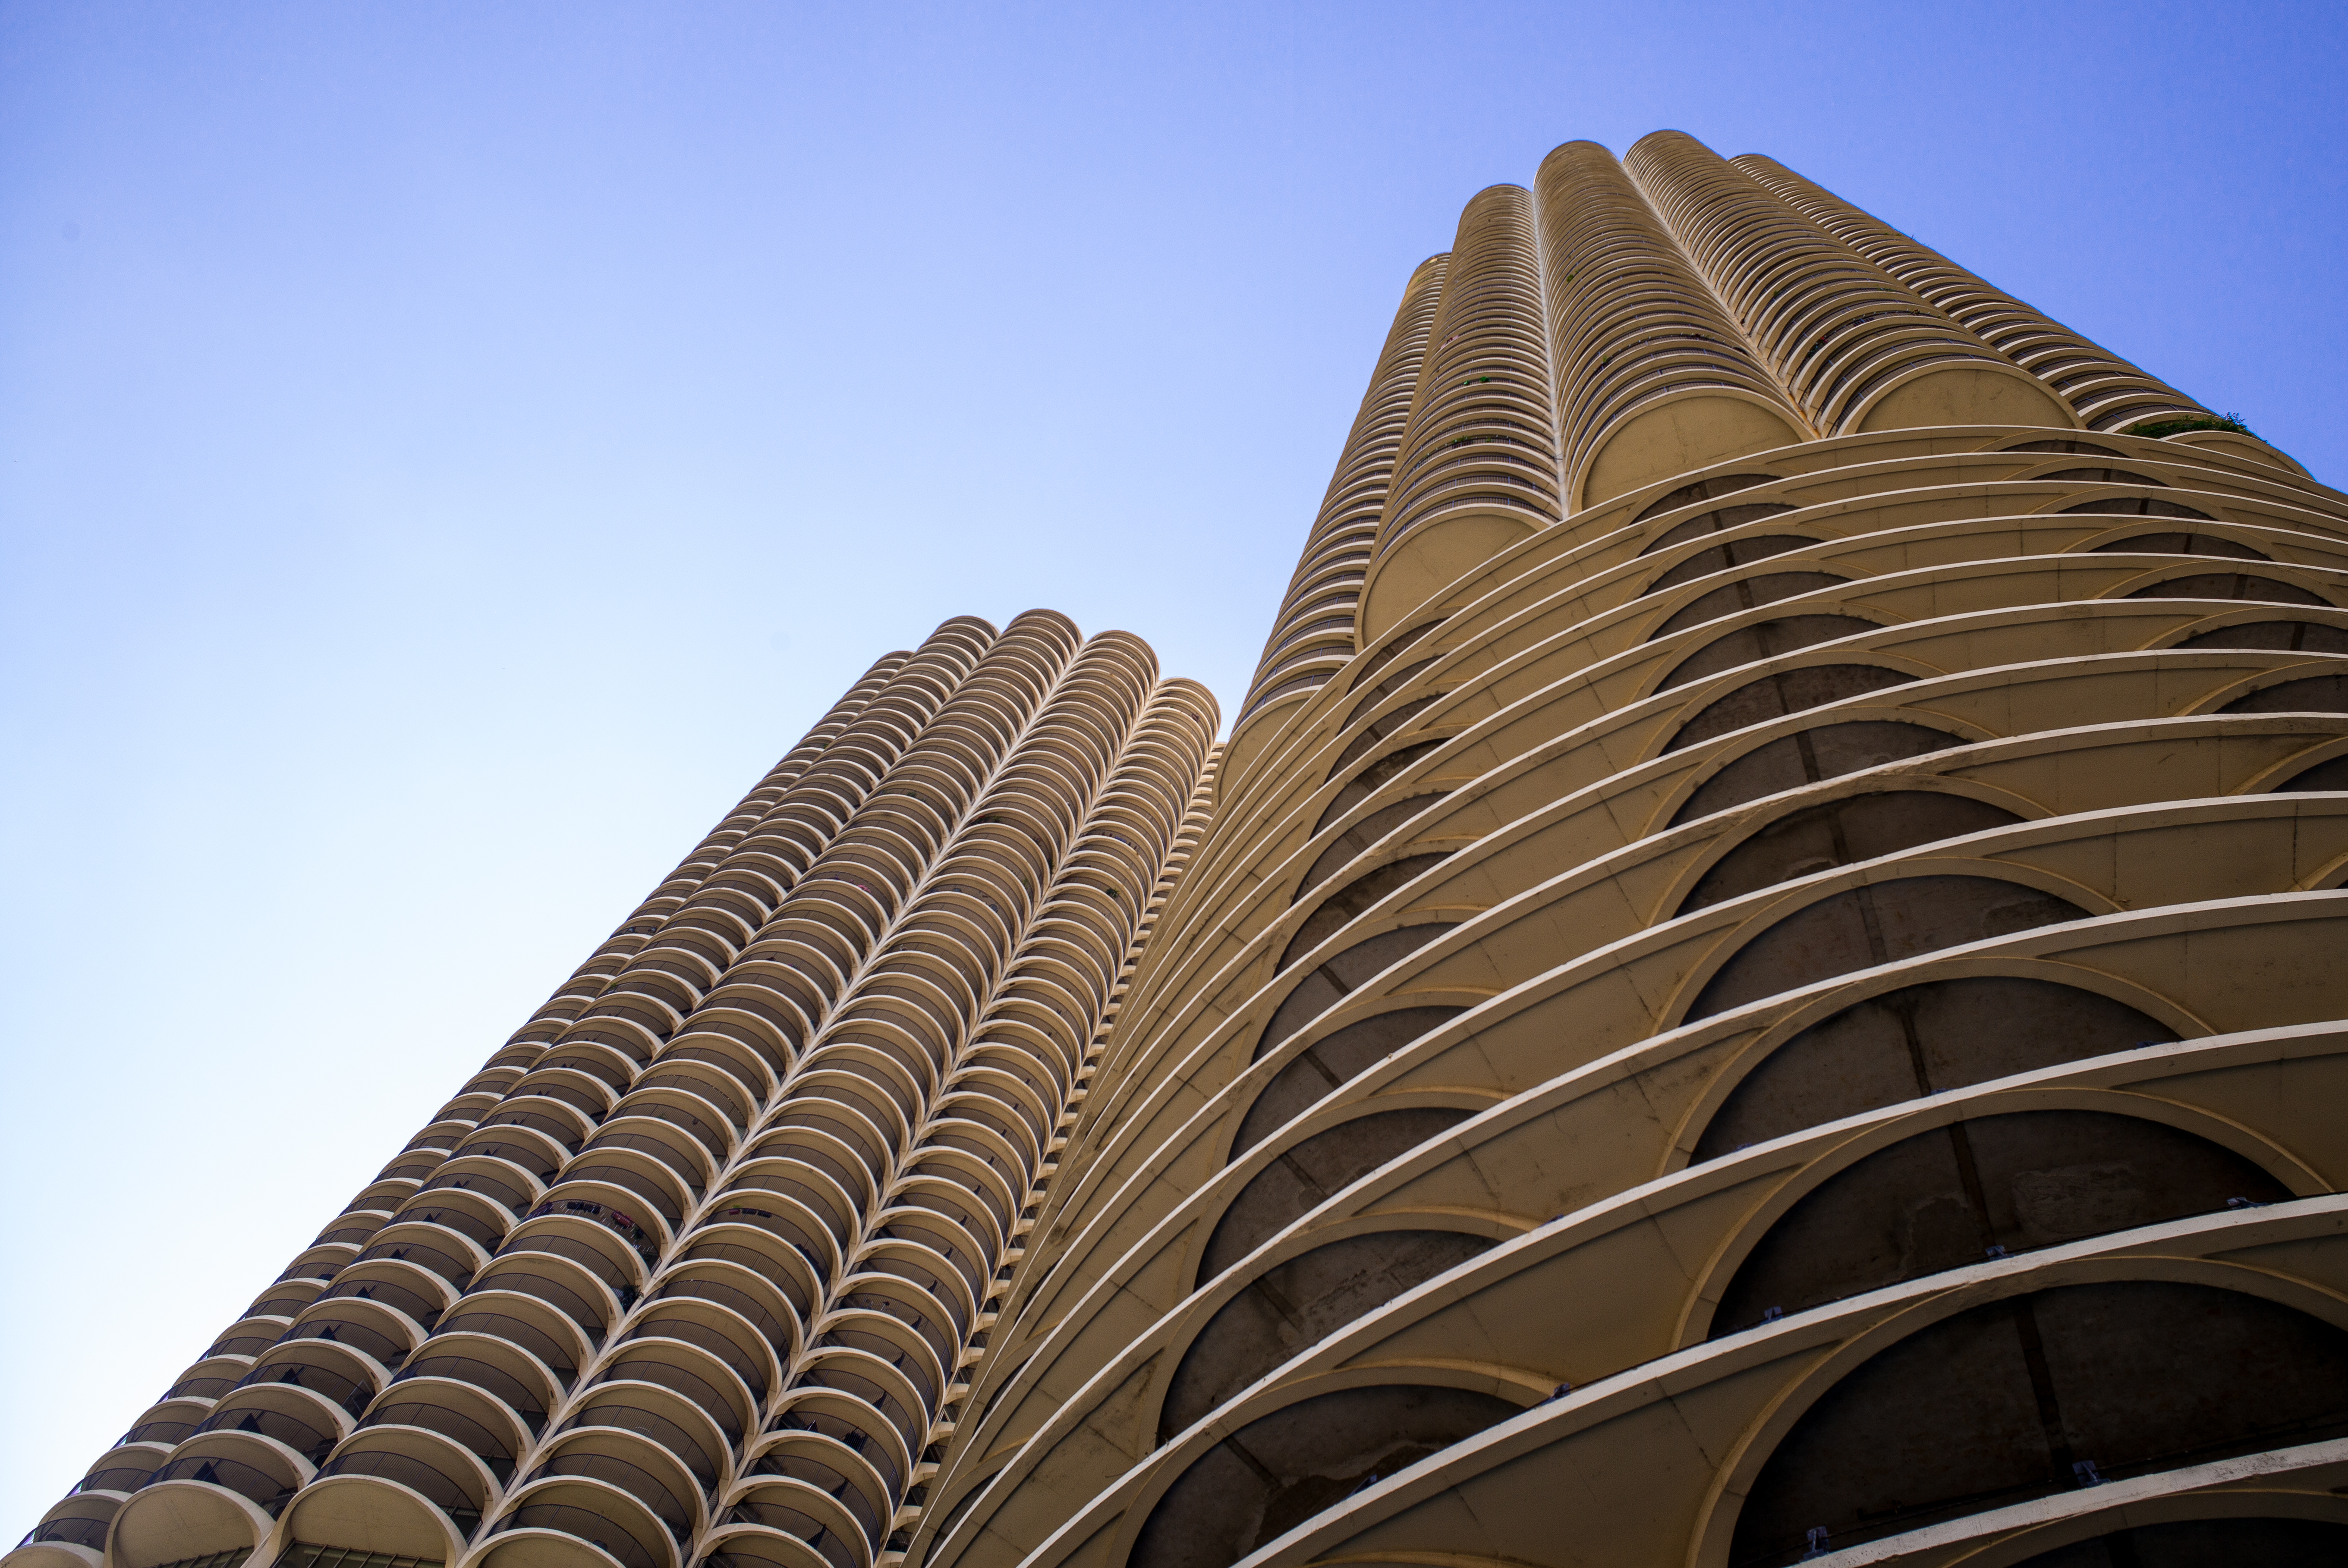
architecture, structure, sky, city, skyscraper, downtown, summer, clear, line, tower, usa, landmark, chicago, facade, blue, marina, tower block, m, temple, buildings, towers, apartments, curves, minimalism, balconies, pov, 28, low, shape, leica, 240, summicron, goldberg, bertrand, corncobs, semicircles